Chevys Fresh Mex

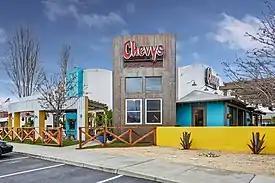
A Chevys Fresh Mex restaurant in January 2020.

The chain was founded in 1981 by Warren Simmons, with his first restaurant in Alameda, California. It grew to 37 restaurants across California by August 1993, when it was acquired by PepsiCo subsidiary Taco Bell. When PepsiCo exited the restaurant business in 1997, Chevys was sold to the investment group J.W. Childs Associates. In 1999, Chevys purchased Rio Bravo Cantina, a poorly-performing chain of Tex-Mex restaurants with 66 locations across the United States, from Applebee's International for $59 million.